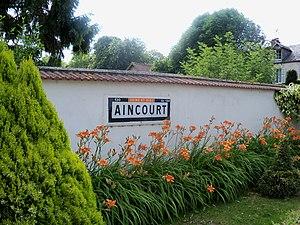
Aincourt est une commune française située dans le département du Val-d'Oise en région Île-de-France.